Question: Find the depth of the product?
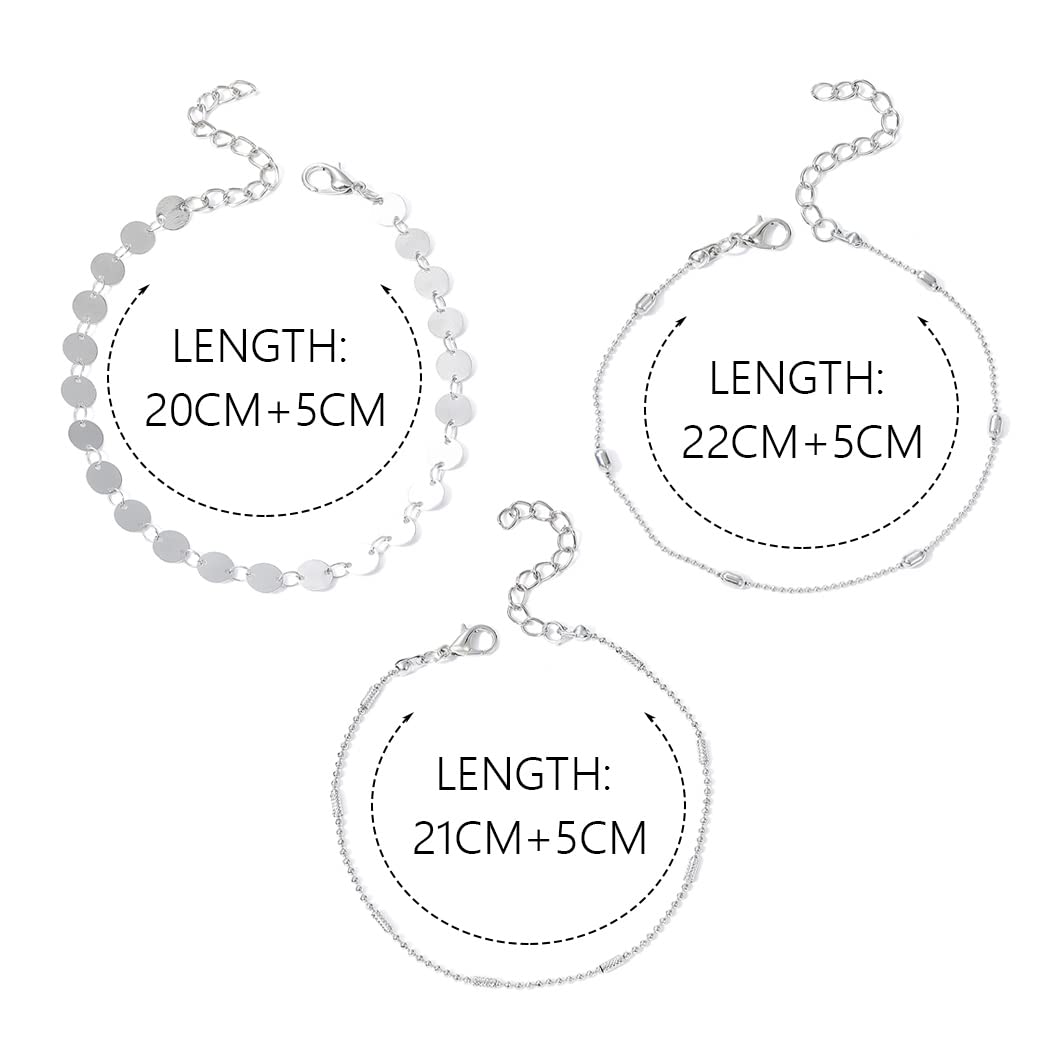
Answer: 21.0 centimetre